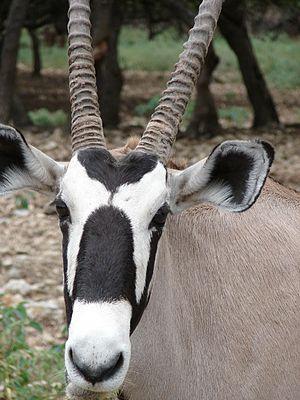
L'Oryx est un genre de la sous-famille des hippotragues, comprenant trois espèces :
Un animal national est un animal choisi par une communauté comme son emblème en raison de sa représentativité, soit parce qu'il est caractéristique du territoire considéré, soit encore pour la Nouvelle Zélande le kiwi. Certains pays ont plusieurs animaux nationaux.